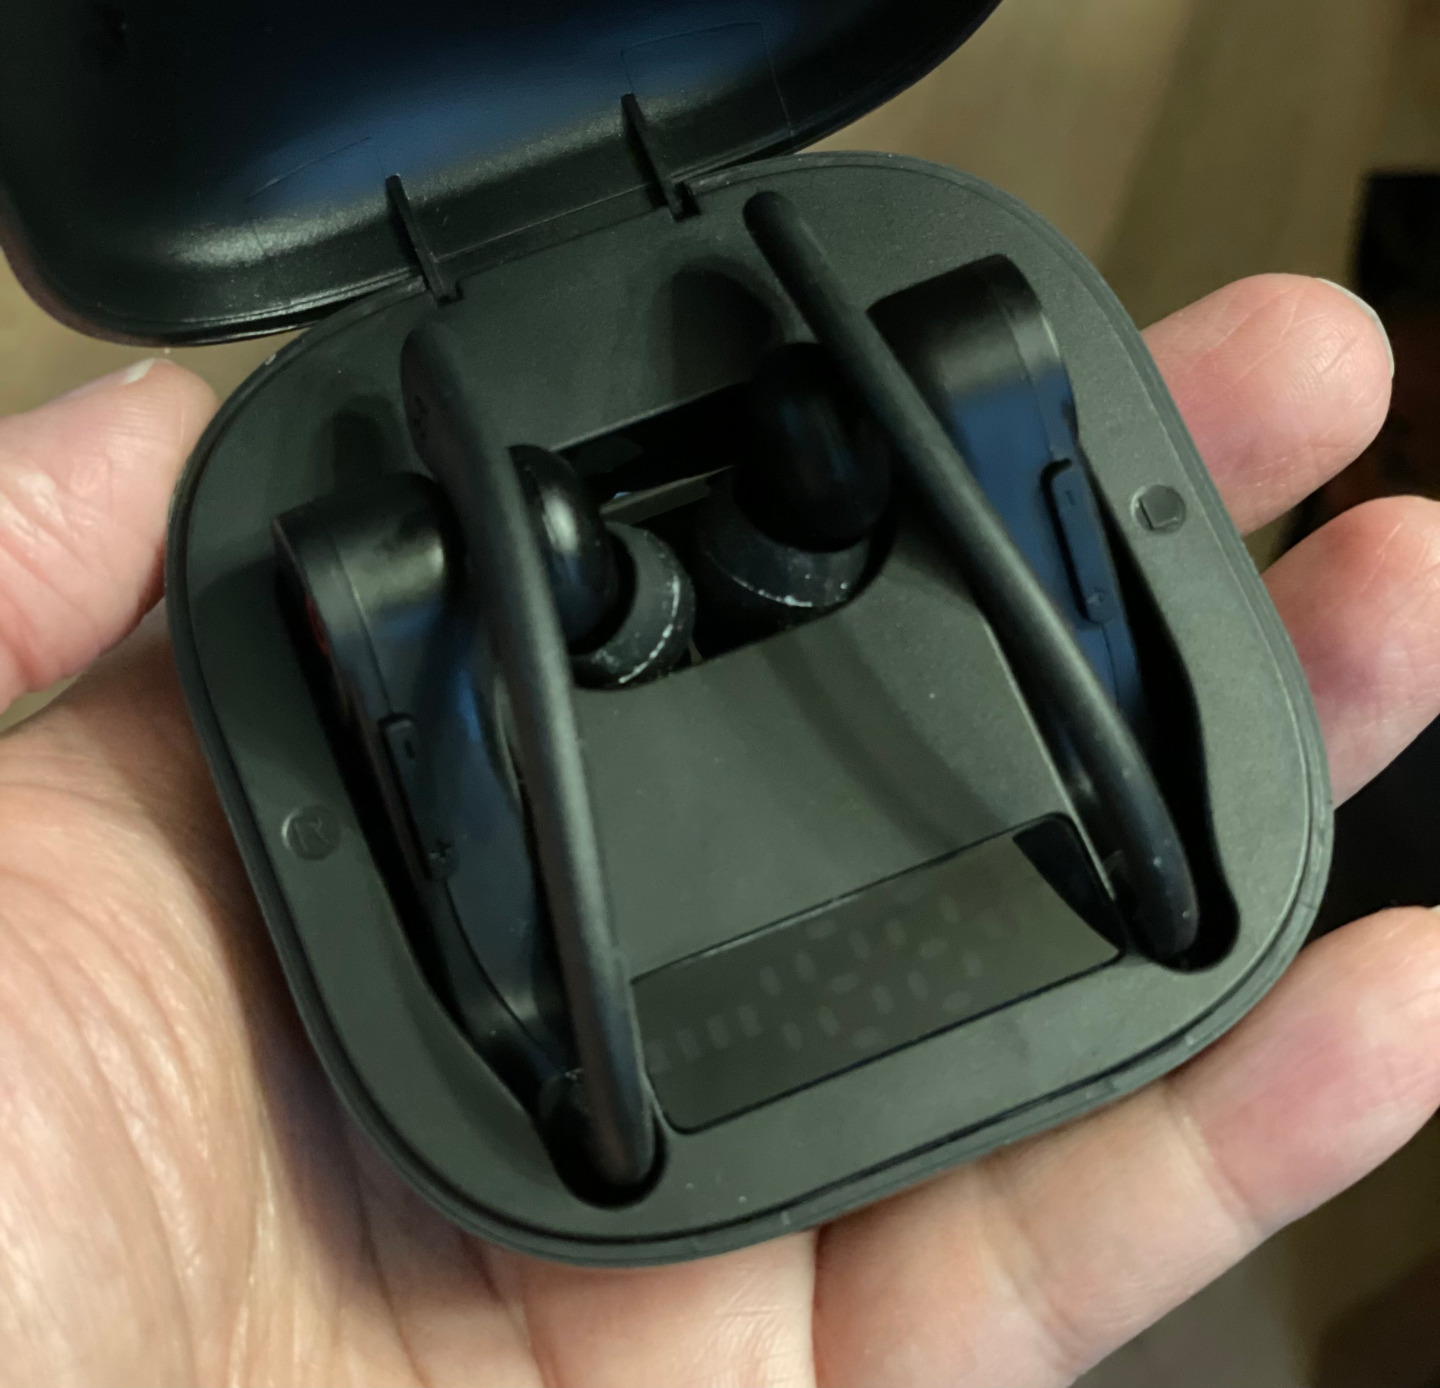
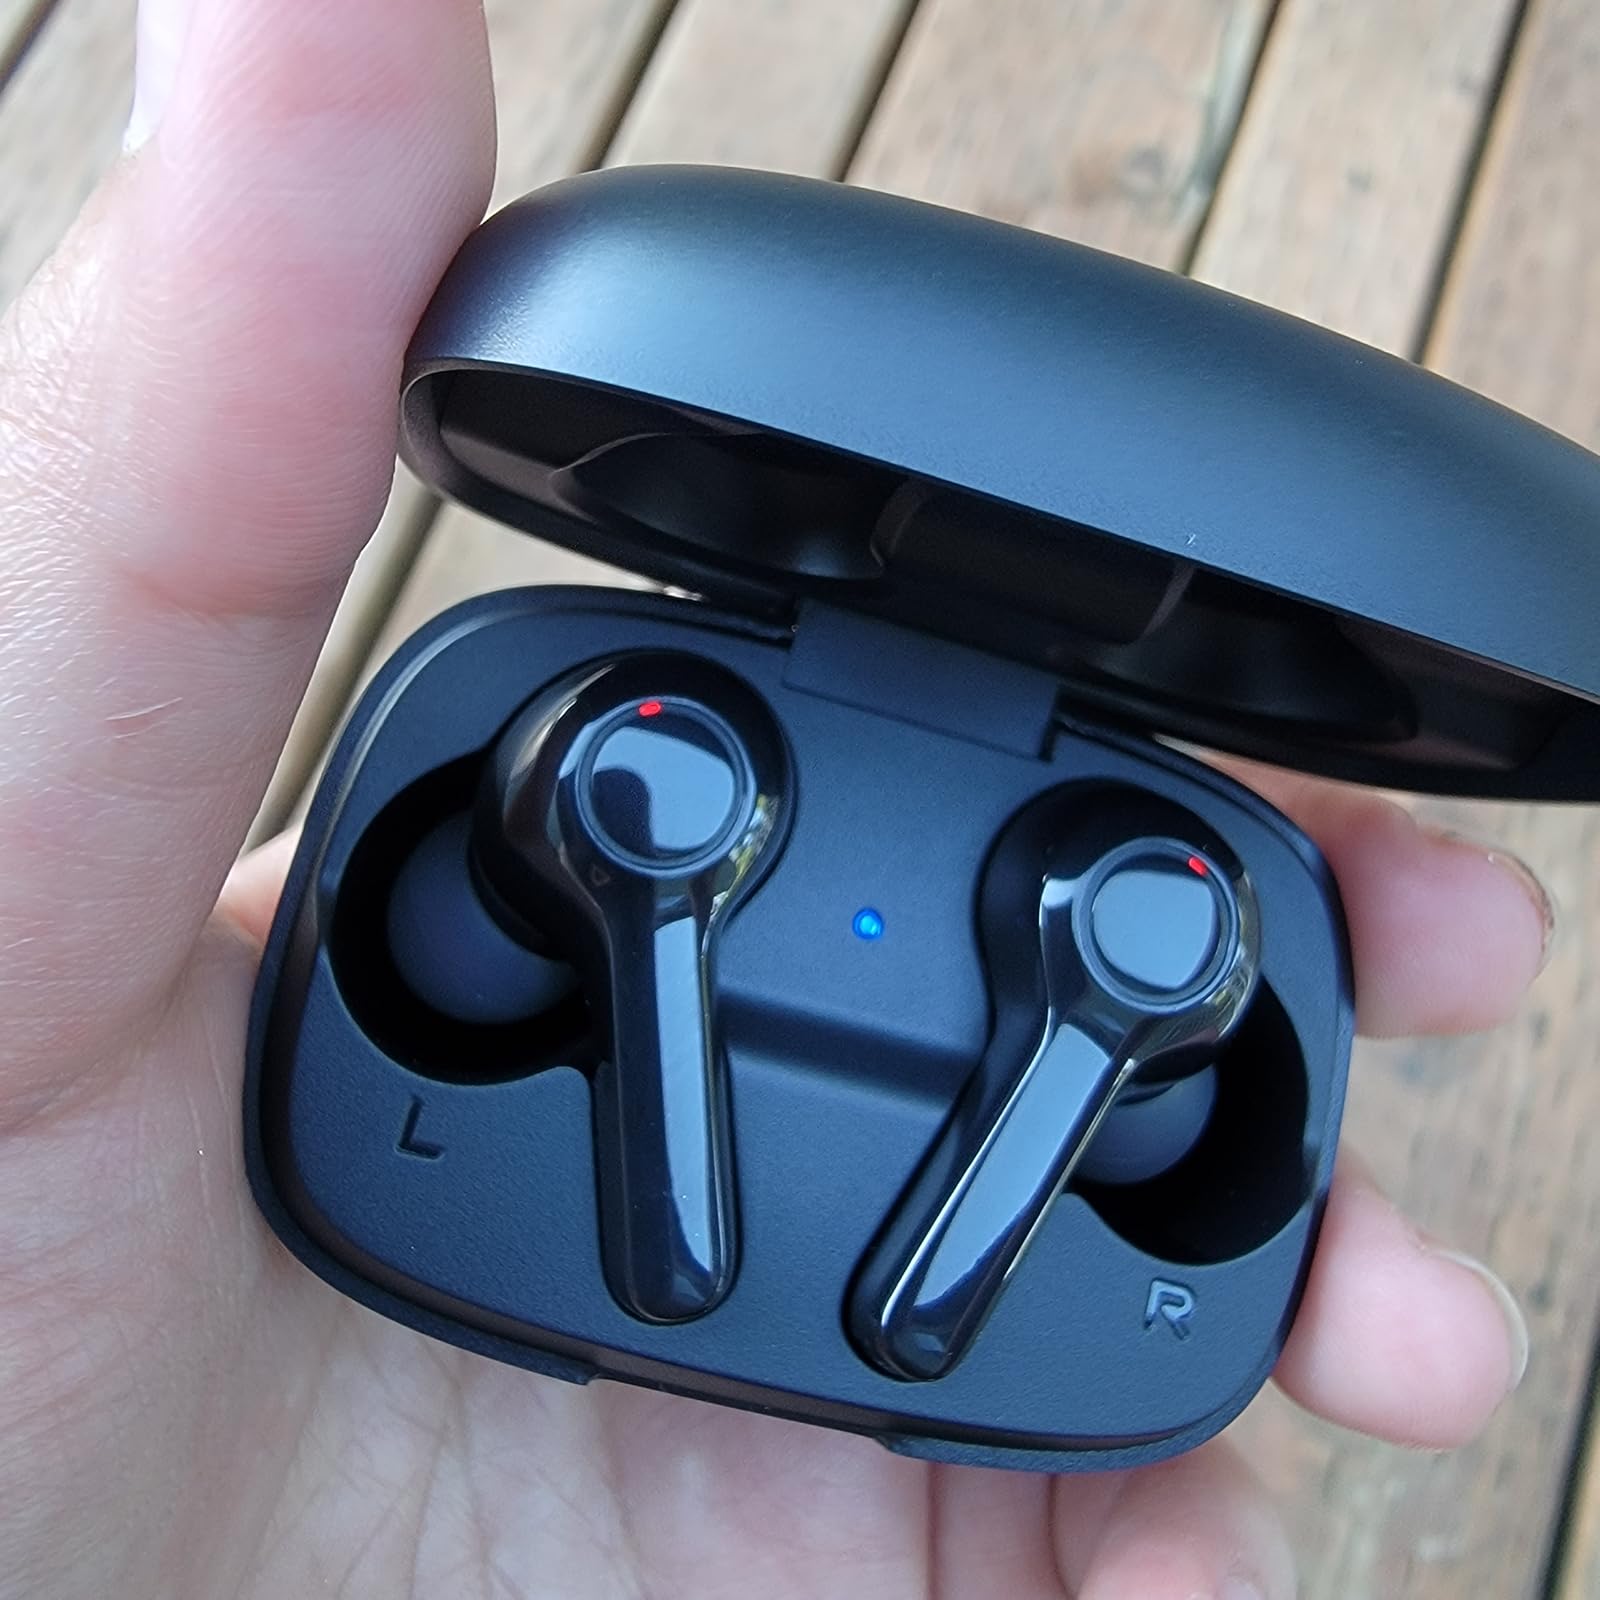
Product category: earbuds
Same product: no